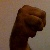
The image shows a hand gesture representing the letter 'M' in Indian Sign Language.